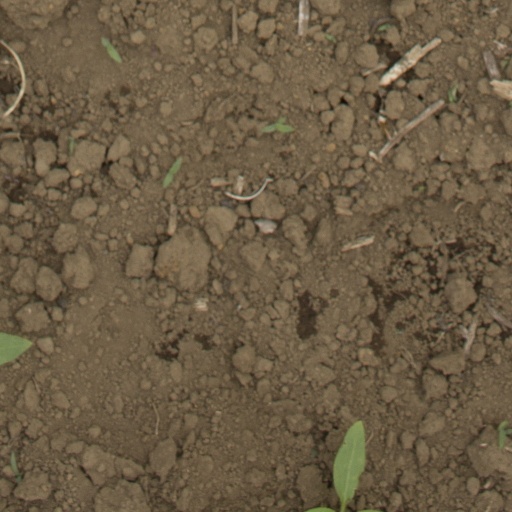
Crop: Jerusalem artichoke